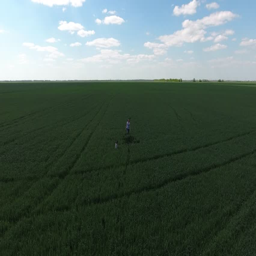
young woman with her son playing on the field of green wheat .